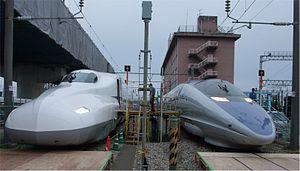
Les Shinkansen série 500 sont des rames automotrices électriques à grande vitesse appartenant à la JR West exclusivement et exploitées sur les lignes Shinkansen Tōkaidō/Sanyō au Japon.